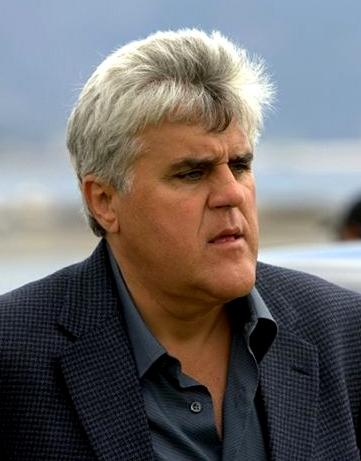
เจย์ เลโน

| name = เจย์ เลโนJay Leno
| image = JayLeno.jpg
| imagesize = 245px
| caption = Jay Leno ในปี 2006
| birth_name = James Douglas Muir Leno
| birth_place = นิวโรเชล รัฐนิวยอร์ก สหรัฐอเมริกา
| medium = โทรทัศน์
| nationality = อเมริกัน
| alma_mater = Emerson College
| active = พ.ศ. 2516|ค.ศ. 1973 – ปัจจุบัน
| genre = Observational comedy
| subject = Everyday life, American culture
| influences = Johnny Carson, Robert Klein, Alan King (comedian)|Alan King, George Carlin, Don Rickles, Bob Newhart, Rodney Dangerfield
| influenced = Dennis MillerJames Hirsen, Dennis Miller: Why I 'Ascended' to the Right, NewsMax.com, February 5, 2004.
| website = The Tonight Show with Jay Leno
| spouse = มาวิส เลโน (พ.ศ. 2523|ค.ศ. 1980 – ปัจจุบัน)
| signature = Jay Leno Autograph.svg
| notable_work = "The Tonight Show with Jay Leno" (พิธีกร, พ.ศ. 2534|ค.ศ. 1992 – พ.ศ. 2552|2009) "The Jay Leno Show" (พิธีกร, ค.ศ. 2009 – พ.ศ. 2553|2010) "The Tonight Show with Jay Leno" (พิธีกร, ค.ศ. 2010 – ปัจจุบัน)
| emmyawards = Outstanding Variety, Music or Comedy Series1995 "The Tonight Show with Jay Leno (1992 TV series)|The Tonight Show with Jay Leno"
เจย์ เลโน () เป็นนักแสดงตลกสแตนอัปคอเมดี และพิธีกรรายการโทรทัศน์ ชาวอเมริกัน ตั้งแต่ พ.ศ. 2535|ค.ศ. 1992 - พ.ศ. 2552|2009 เลโนเป็นพิธีกรทางช่องเอ็นบีซีที่ชื่อรายการ "The Tonight Show with Jay Leno" และตั้งแต่เดือนกันยายน ค.ศ. 2009 เลโนเริ่มรายการทอล์กโชว์ในช่วงไพรม์ไทม์ ที่ชื่อ "The Jay Leno Show" ทางช่องเอ็นบีซีเช่นกัน แต่หลังจากที่รายการ "The Jay Leno Show" ถูกยกเลิกไปในเดือนมกราคม พ.ศ. 2553|ค.ศ. 2010 ท่ามกลางปัญหาเรื่องพิธีกร เลโนก็กลับมาจัดรายการ "The Tonight Show with Jay Leno" เมื่อวันที่ 1 มีนาคม ค.ศ. 2010
== อ้างอิง ==
หมวดหมู่:พิธีกรรายการทอล์กโชว์ชาวอเมริกัน
หมวดหมู่:ผู้ที่ได้รับรางวัลเอมมี
หมวดหมู่:ชาวอเมริกันเชื้อสายอิตาลี
หมวดหมู่:ชาวอเมริกันเชื้อสายสกอตแลนด์